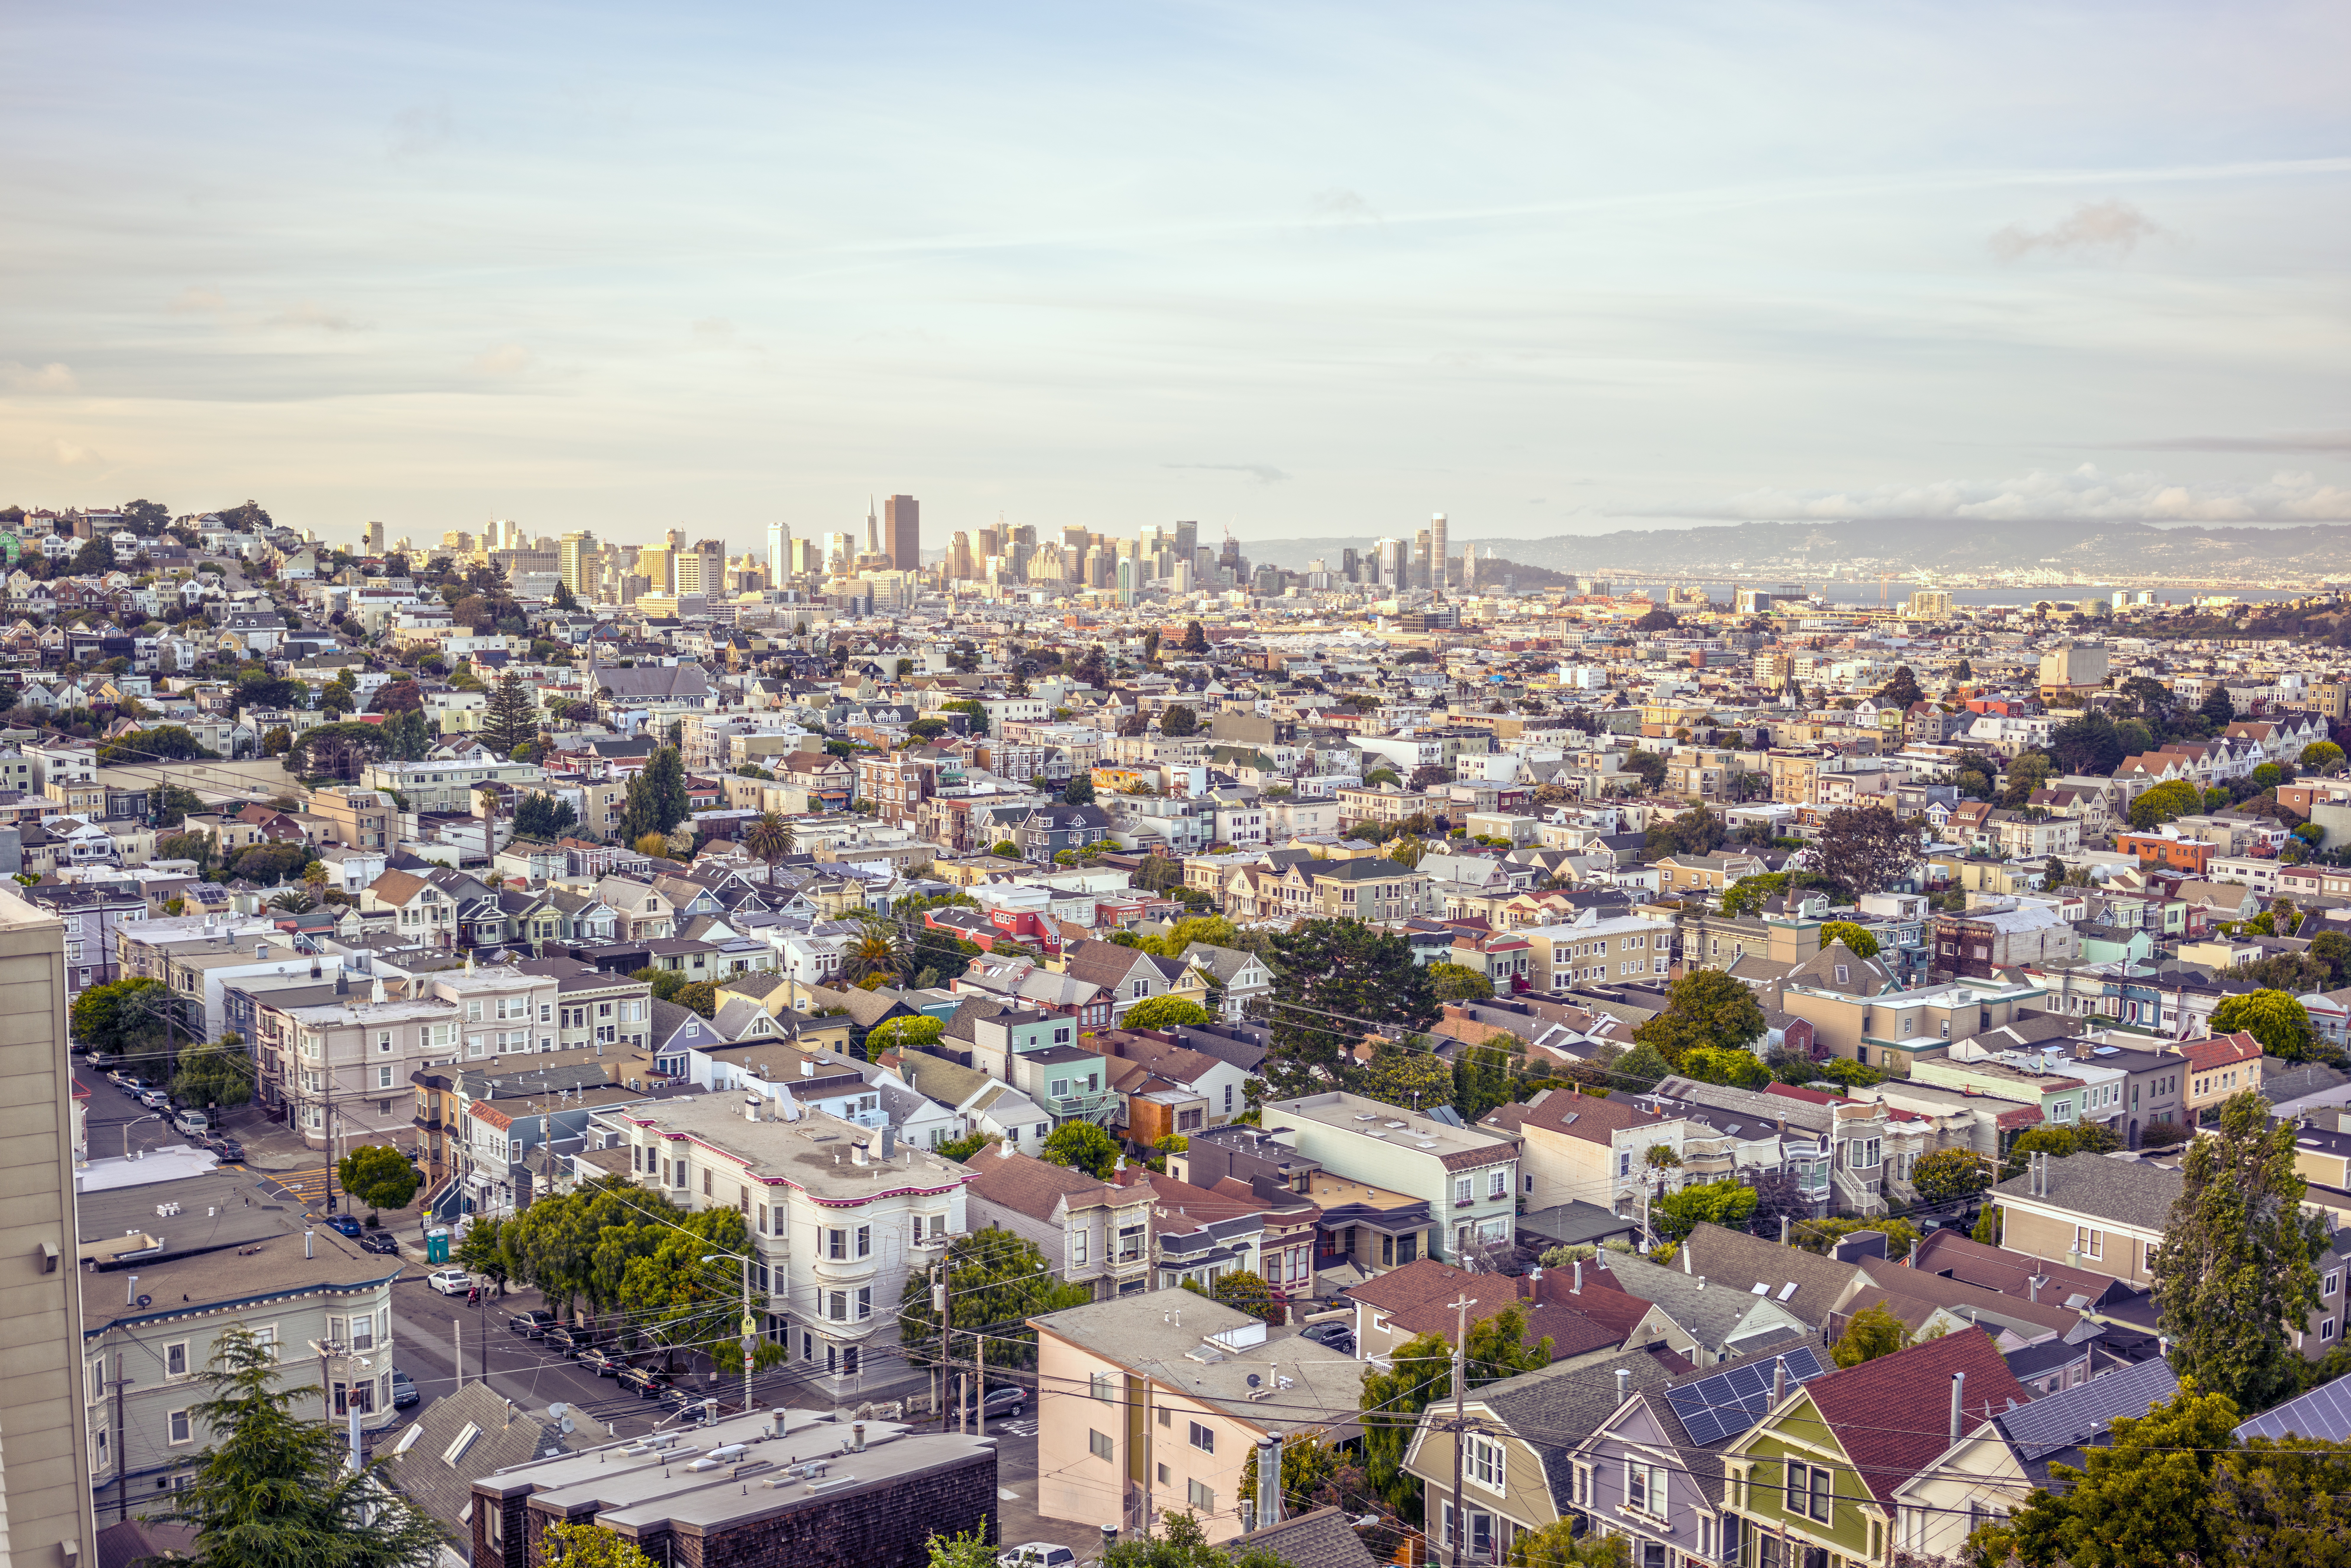
horizon, skyline, photography, town, city, skyscraper, cityscape, panorama, downtown, suburb, tower block, metropolis, neighbourhood, bird's eye view, aerial photography, urban area, residential area, geographical feature, human settlement, metropolitan area